Somin (singer)

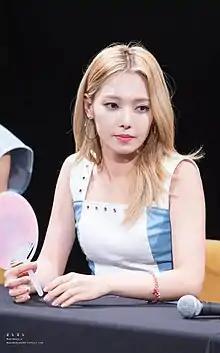
Somin in July 2017

Jeon So-min (born August 22, 1996), known professionally as Somin, is a South Korean singer, songwriter, and composer known for her work as a member of the co-ed group Kard.